The Combat: Woman Pleading for the Vanquished

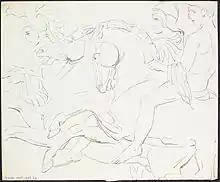
Sketch from the Elgin Marbles by William Etty. Etty was fascinated with the scenes of combat depicted by the Marbles, which had recently been put on display in London.

While some nudes by foreign artists were held in private English collections, the country had no tradition of nude painting and the display and distribution of nude material to the public had been suppressed since the 1787 Proclamation for the Discouragement of Vice. Etty was the first British artist to specialise in the nude, and the reaction of the lower classes to these paintings caused concern throughout the 19th century. Many critics condemned his repeated depictions of female nudity as indecent, although his portraits of male nudes were generally well received.